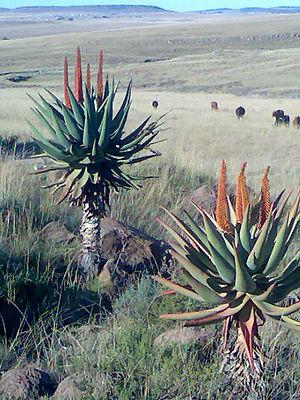
L’Aloès du Cap est un aloès indigène originaire du Cap-Occidental, Cap-Oriental, de l'État-Libre, du KwaZulu-Natal et du Lesotho en Afrique du Sud.
Le Cap-Oriental est une province de la république d'Afrique du Sud. La population de la province est estimée à 7 millions d'habitants en 2016.
Aloe est un genre de plantes succulentes, les aloès, originaires d'Afrique, de Madagascar et les Iles Mascareines, de la péninsule arabique et Socotra.